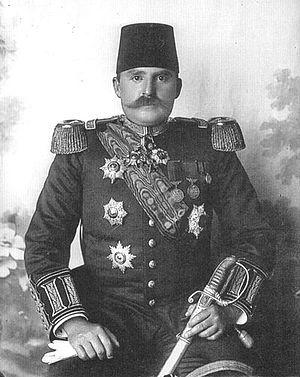
Ahmet Zogu est un homme politique albanais.
Essad Pacha, né Essad Toptani en 1863 et mort le 13 juin 1920, est un militaire, homme politique et dictateur albanais du 5 octobre 1914 au 24 février 1916.